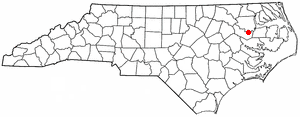
Jamesville est une ville américaine située dans le comté de Martin dans l'État de Caroline du Nord. En 2010, sa population était de 491 habitants.